Resurrection (American TV series)

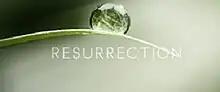

Resurrection is an American fantasy drama television series that aired from March 9, 2014, to January 25, 2015, on ABC. It is based on Jason Mott's 2013 novel "The Returned", and is centered on a town in which dead people come back to life. It was co-produced by ABC Studios and Plan B Entertainment, led by Brad Pitt, Aaron Zelman, JoAnn Alfano, Jon Liebman, Dede Gardner, Jeremy Kleiner, Michele Fazekas, and Tara Butters.